Nicolangelo Carnimeo

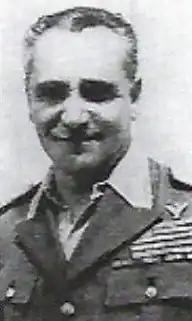
Nicolangelo Carnimeo

Nicolangelo Carnimeo (6 July 1887 – 1965) was an Italian general of World War II and a politician in the Italian Republic.